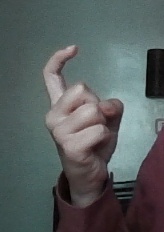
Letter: ra